Neishi railway station

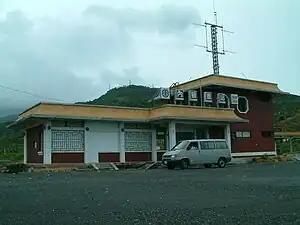

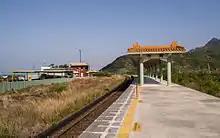
Neishi station platform

Neishi is a railway station on the Taiwan Railway South-link line in Fangshan Township, Pingtung County, Taiwan.